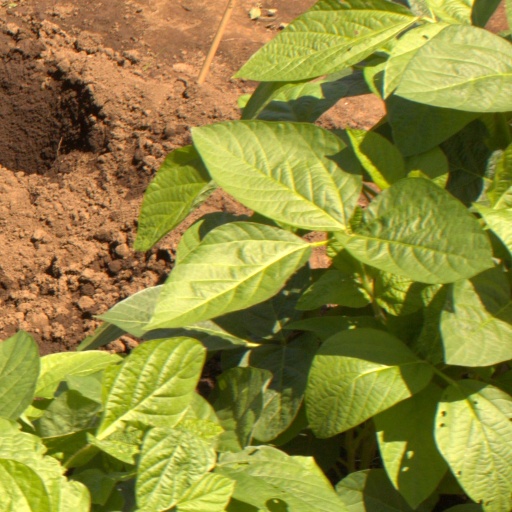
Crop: soybean